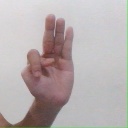
अक्षर: भ